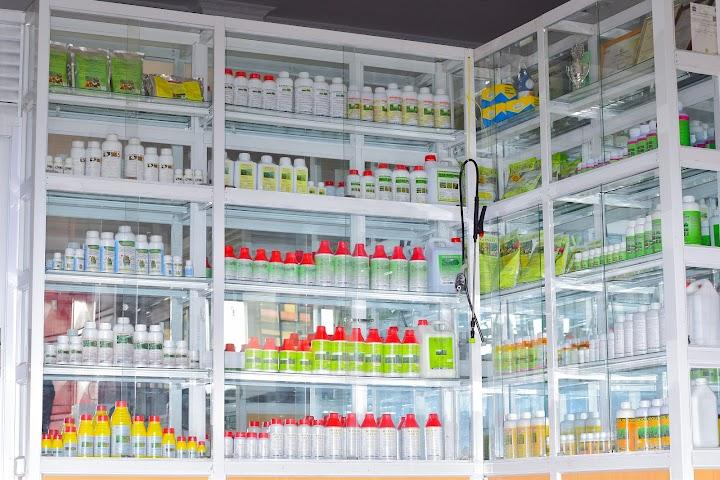
Duka la pempejeo likiwa wazi lenye rafu nzuri zilizopangwa vizuri zilizojaa vichupa na paketi mbalimbali, za dawa za kuuwa wadudu mbolea na dawa za mifugo ambapo huuzwa hapo kwa ajili ya watu kuzitumia katika mashamba yao na mifugo.